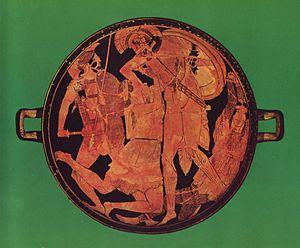
Achille tuant Penthésilée. Tondo d'un kylix attique à figures rouges, 470-460 av. J.-C. Provenance
Dans la mythologie grecque, Penthésilée est une reine des Amazones.
L’Éthiopide est une épopée perdue de la Grèce antique, attribuée à Arctinos de Milet. Elle faisait partie du Cycle troyen, un ensemble d'œuvres qui retraçaient l'histoire de la guerre de Troie.